Condor Ferries

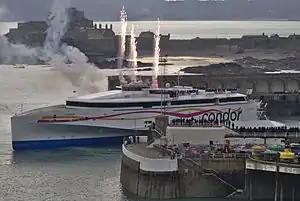
Condor Liberation arriving in Jersey (2015)

In 2012, Condor Ferries extended its agreement to run Channel Island services until 2018. Shortly afterwards, Condor began to seek a suitable replacement for both "Condor Express" and "Condor Vitesse". It was then announced that both vessels were to be sold and replaced by the much larger "Condor Liberation", then known as "Condor 102". After being modified at Austal's Philippines yard, it entered service with Condor Ferries on 27 March 2015 operating out of Poole on the Dorset coast.